RMS Carmania (1905)

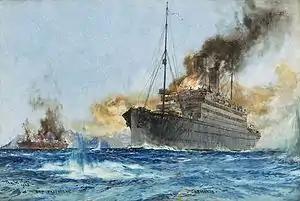
""Carmania" sinking off Trinidad, September 14, 1914" by Charles Dixon

After repairs in Gibraltar, she patrolled the coast of Portugal and the Atlantic islands for the next two years. In 1916 she assisted in the Gallipoli campaign. From July 1916 she was a troop ship. After the war she took Canadian troops home from Europe.